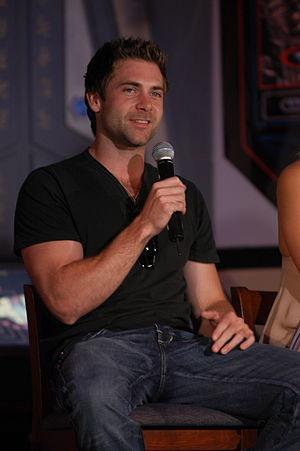
Chris Kramer est un acteur canadien né le 14 mai 1975 au Canada.